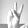
ASL letter: V